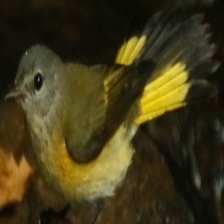
Species: BLACK THROATED WARBLER
Scientific name: SETOPHAGA CAERULESCENS